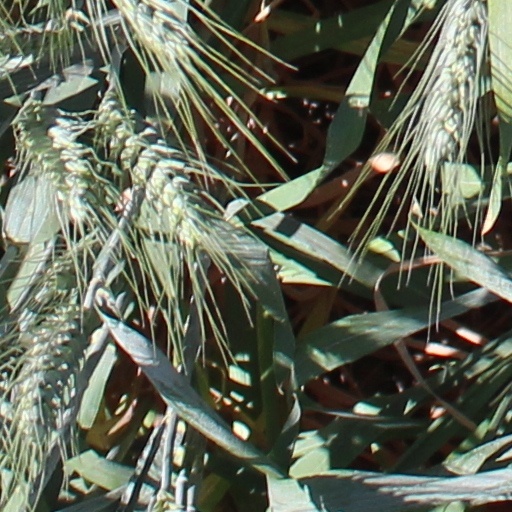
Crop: wheat